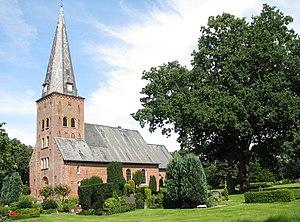
Breklum est une municipalité allemande située dans le land du Schleswig-Holstein et dans l'arrondissement de Frise-du-Nord. En 2015, sa population est de 2 348 habitants.